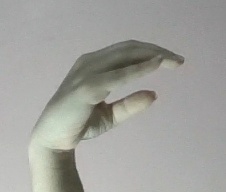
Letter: jeem